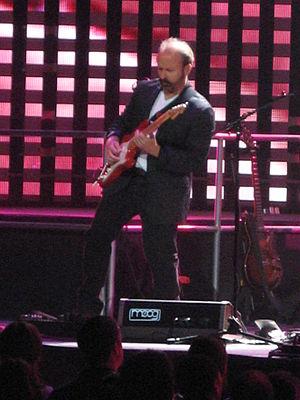
Daryl Mark Stuermer est un guitariste américain. Après avoir joué avec Jean-Luc Ponty et George Duke, il est guitariste et bassiste pour Genesis en tournée, de 1977 à 1992, en 2007 et 2020, ainsi que guitariste pour Phil Collins en tournée et sur les albums studio de ce dernier.